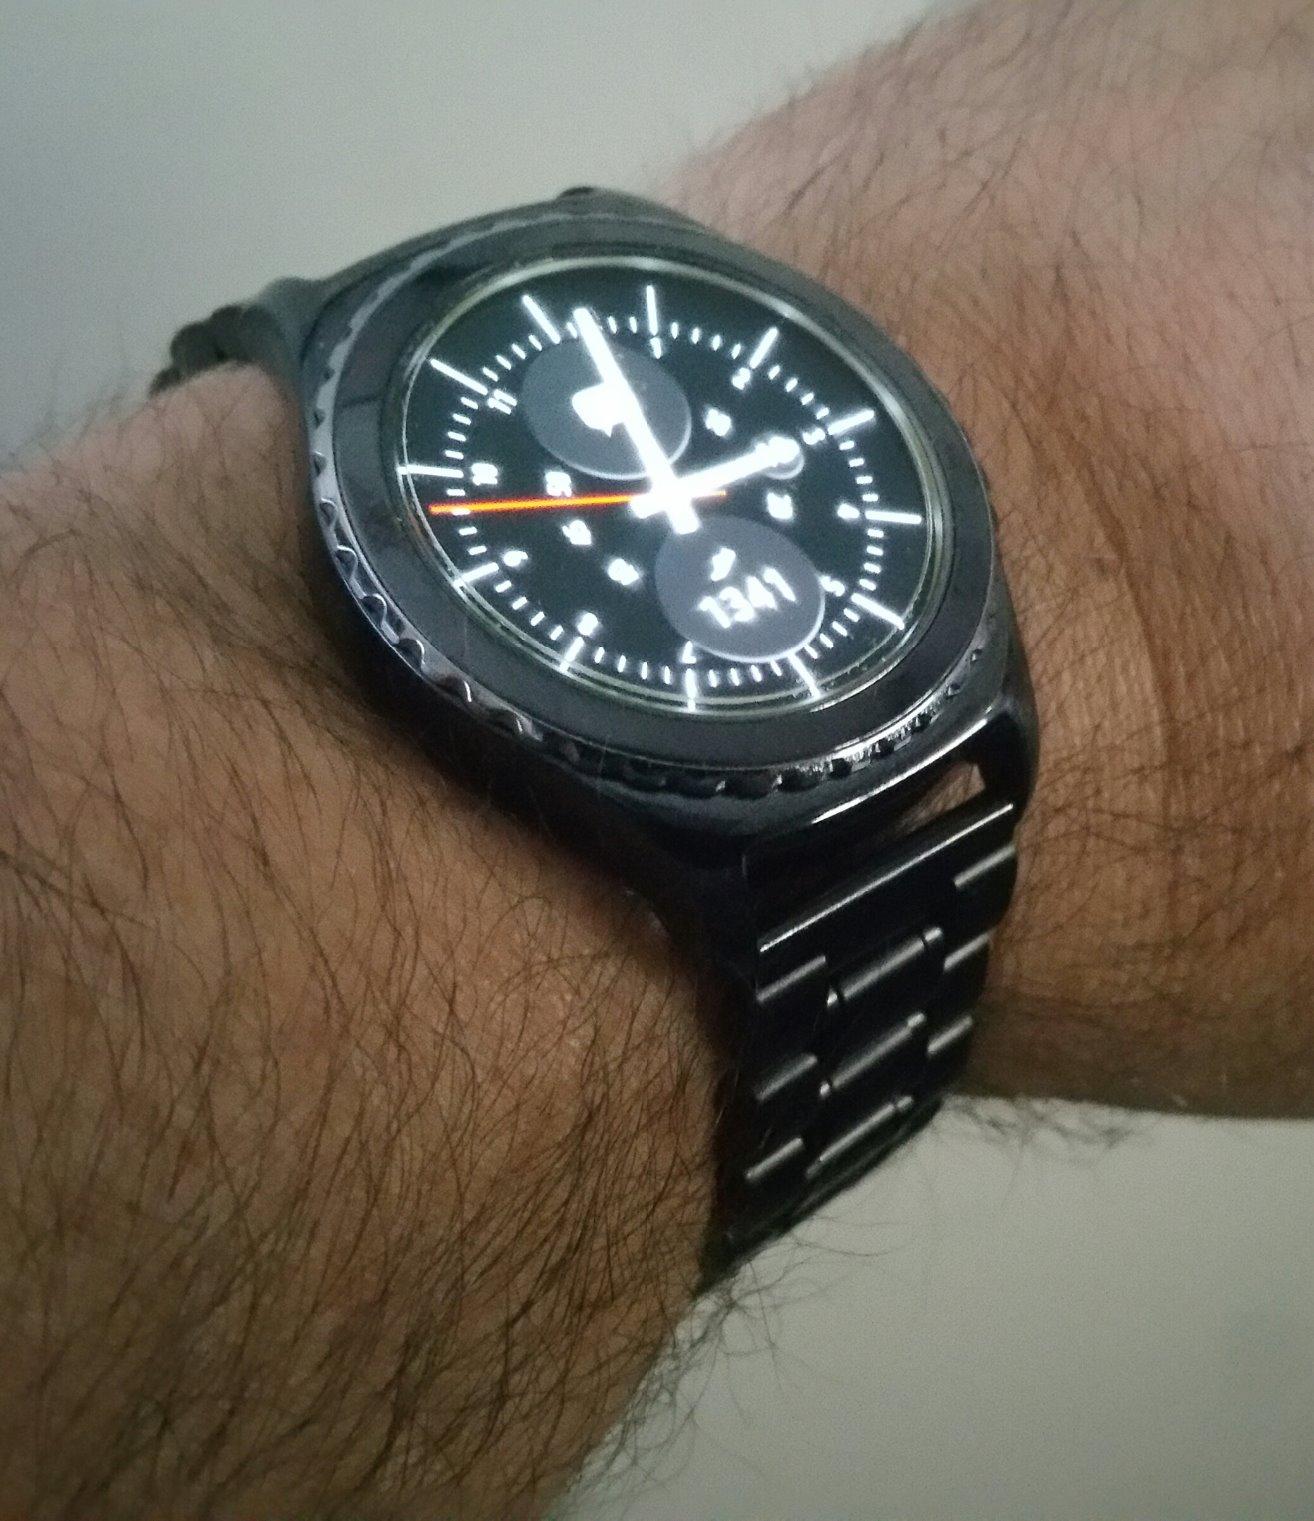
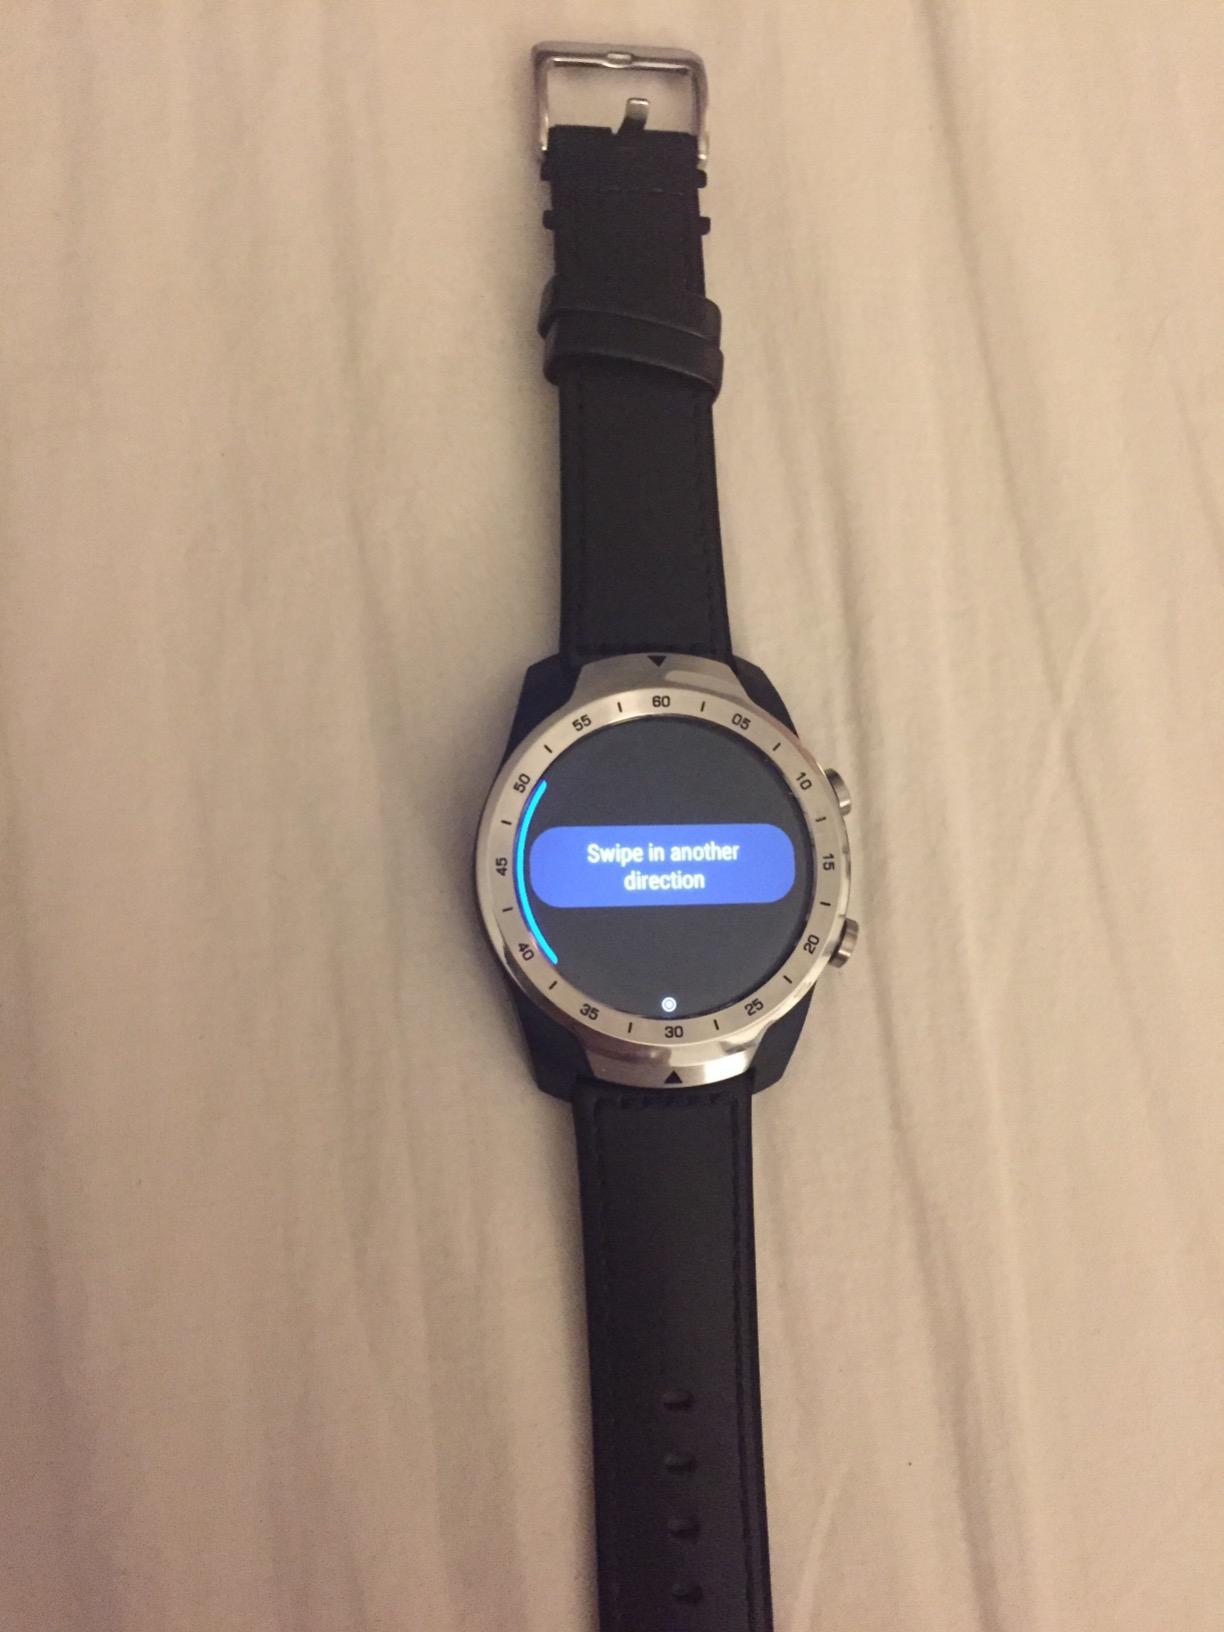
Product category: smartwatch
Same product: no